Emma Curtis Hopkins

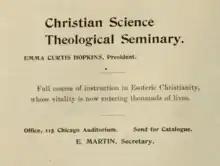
Advertisement for Emma Hopkins' Christian Science Theological Seminary in "The Arena" c. 1892

By early 1886, Hopkins had moved with Plunkett to Chicago to set up their headquarters and begin teaching. Hopkins' husband, who she later described as having occasional psychotic episodes which could turn violent, also moved to Chicago with her, but she separated from him soon afterwards. At first Hopkins joined up with Plunkett's teacher A. J. Swarts in Chicago (whom she had previously attacked as editor of "The Christian Science Journal" for plagiarizing Eddy and perverting her writings) and became editor for his magazine, the "Mind Cure Journal", until she started work with Plunkett full time. The two women set up their own journal called "Truth: A Magazine of Christian Science". They founded the Emma Curtis Hopkins College of Christian Science, with Hopkins acting as teacher and Plunkett as president and business administer. Her College was modeled after Eddy's Massachusetts Metaphysical College; and the first class of thirty-seven students, which included journalist Helen Wilmans, publisher Ida Nichols, and teachers Mabel McCoy and Kate Bingham who would influence the founding of Divine Science, graduated in June 1886 and formed the Hopkins Metaphysical Association.